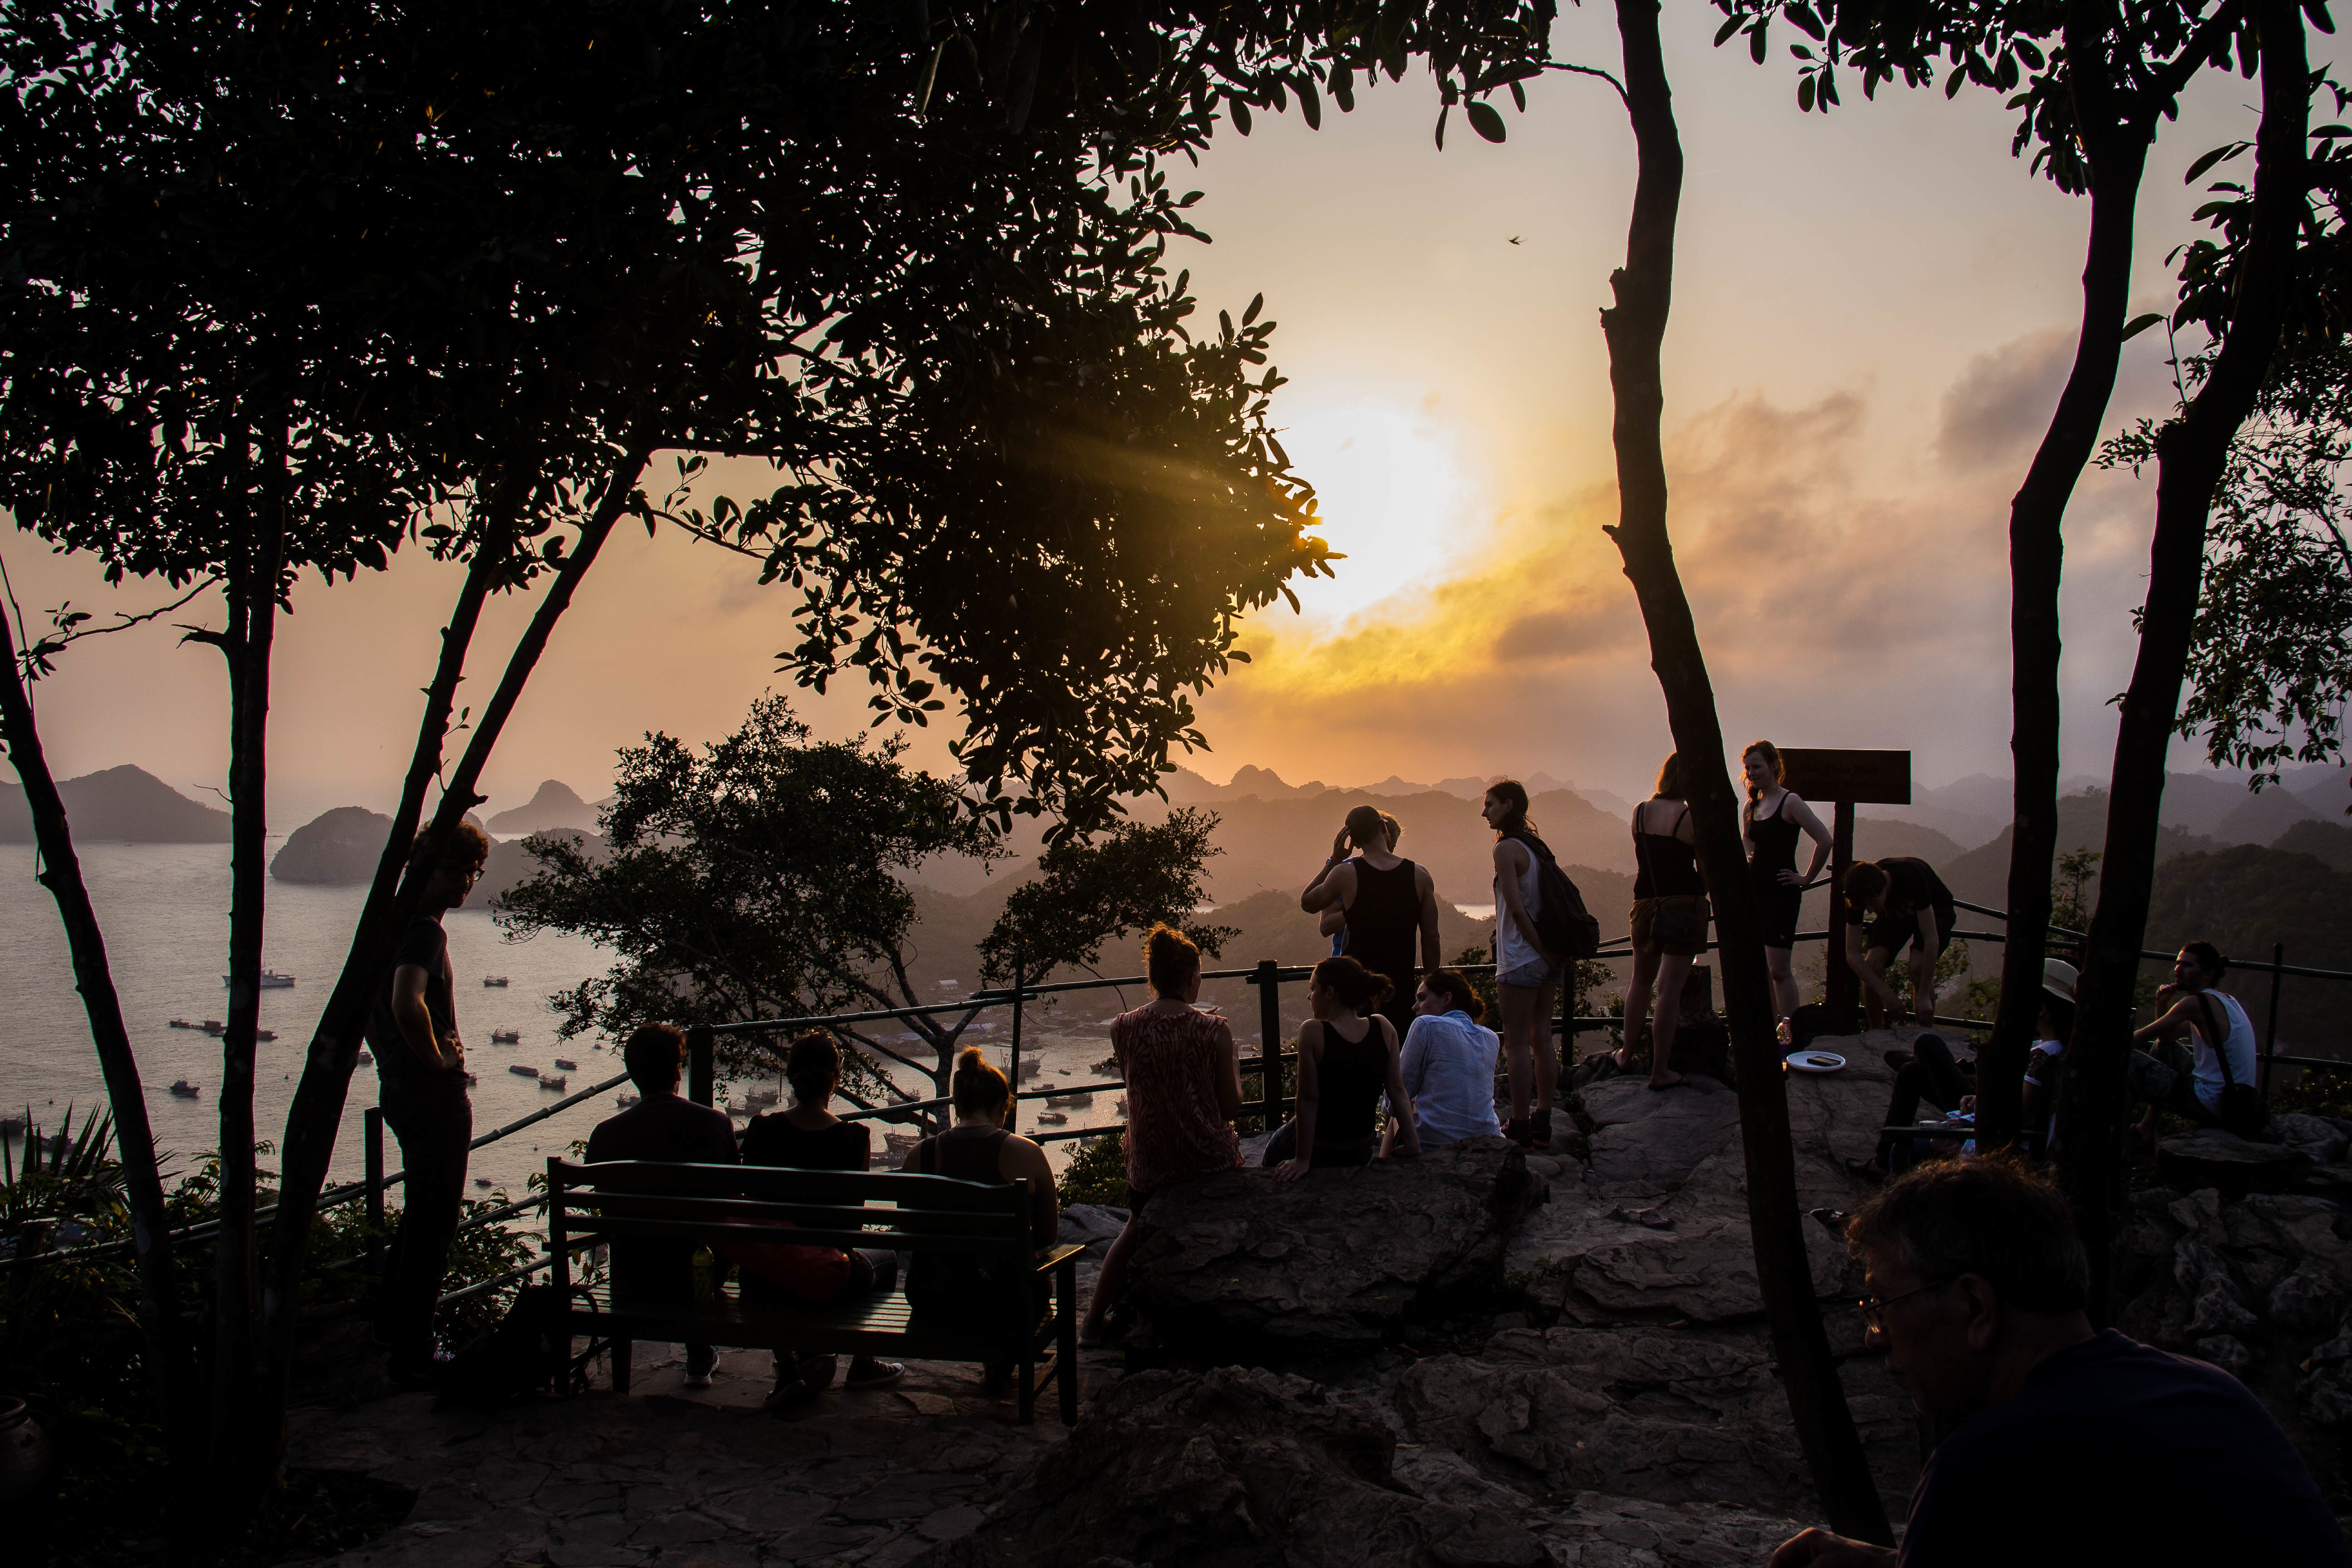
tree, sunset, sunlight, morning, dusk, evening, temple, screenshot, woody plant